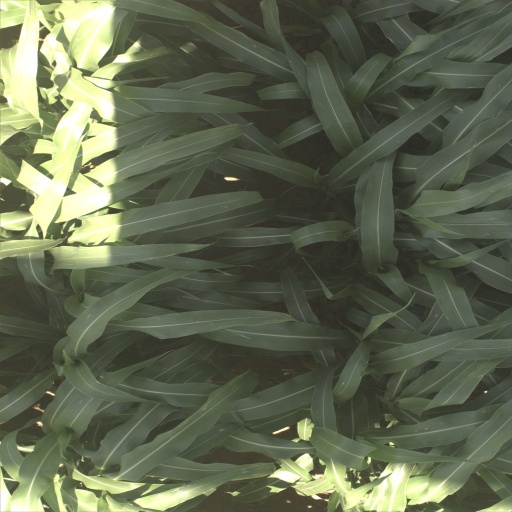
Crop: sorghum